Matthew 26

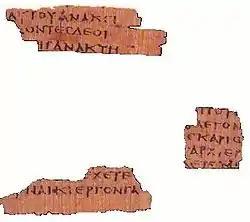
Matthew 26:7–8, 10, 14–15 on "Papyrus 64", also known as "Magdalen papyrus", from late 2nd/3rd century

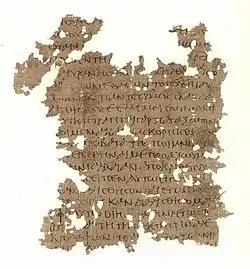
Matthew 26:29–35 on Papyrus 53, from 3rd century

Some early manuscripts containing the text of this chapter are: